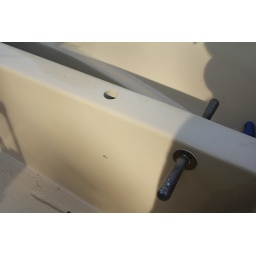
detail of seat holder, notice drain hole at bottom, totally sealed for no water intrusion in rear bulkhead.